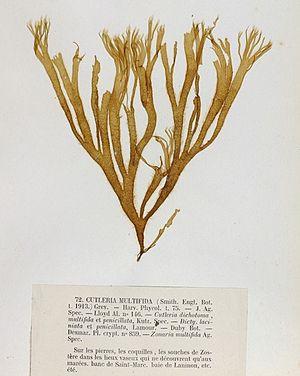
Les Cutleriales sont un ordre d’algues de la classe des Phaeophyceae.
Les Tilopteridales sont un ordre d’algues brunes de la classe des Phaeophyceae.
Les Cutleriaceae sont une famille d’algues brunes de l’ordre des Tilopteridales.